Ian Silberman

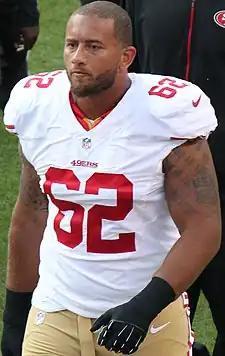
Silberman with the San Francisco 49ers in 2015

Ian Silberman (born October 10, 1992) is an American former professional football guard. A 2009 "USA Today" High School All-American out of Fleming Island High School, Silberman had enrolled at Florida, where he appeared in 20 games with seven starts, before transferring to Boston College after his graduation. Silberman was selected by the San Francisco 49ers in the sixth round of the 2015 NFL draft. He has also been a member of the New England Patriots, Indianapolis Colts, Cleveland Browns, Oakland Raiders, Carolina Panthers, and New York Guardians.